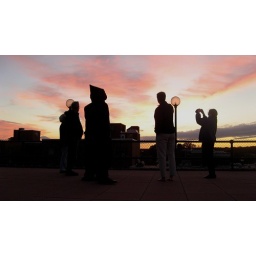
Pan-looking crop of my family on the roof of my aunt's building in DC